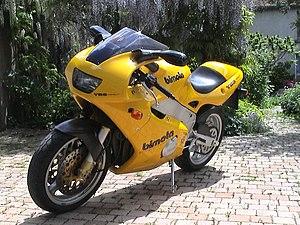
La YB9 est un modèle de motocyclette du constructeur italien Bimota.